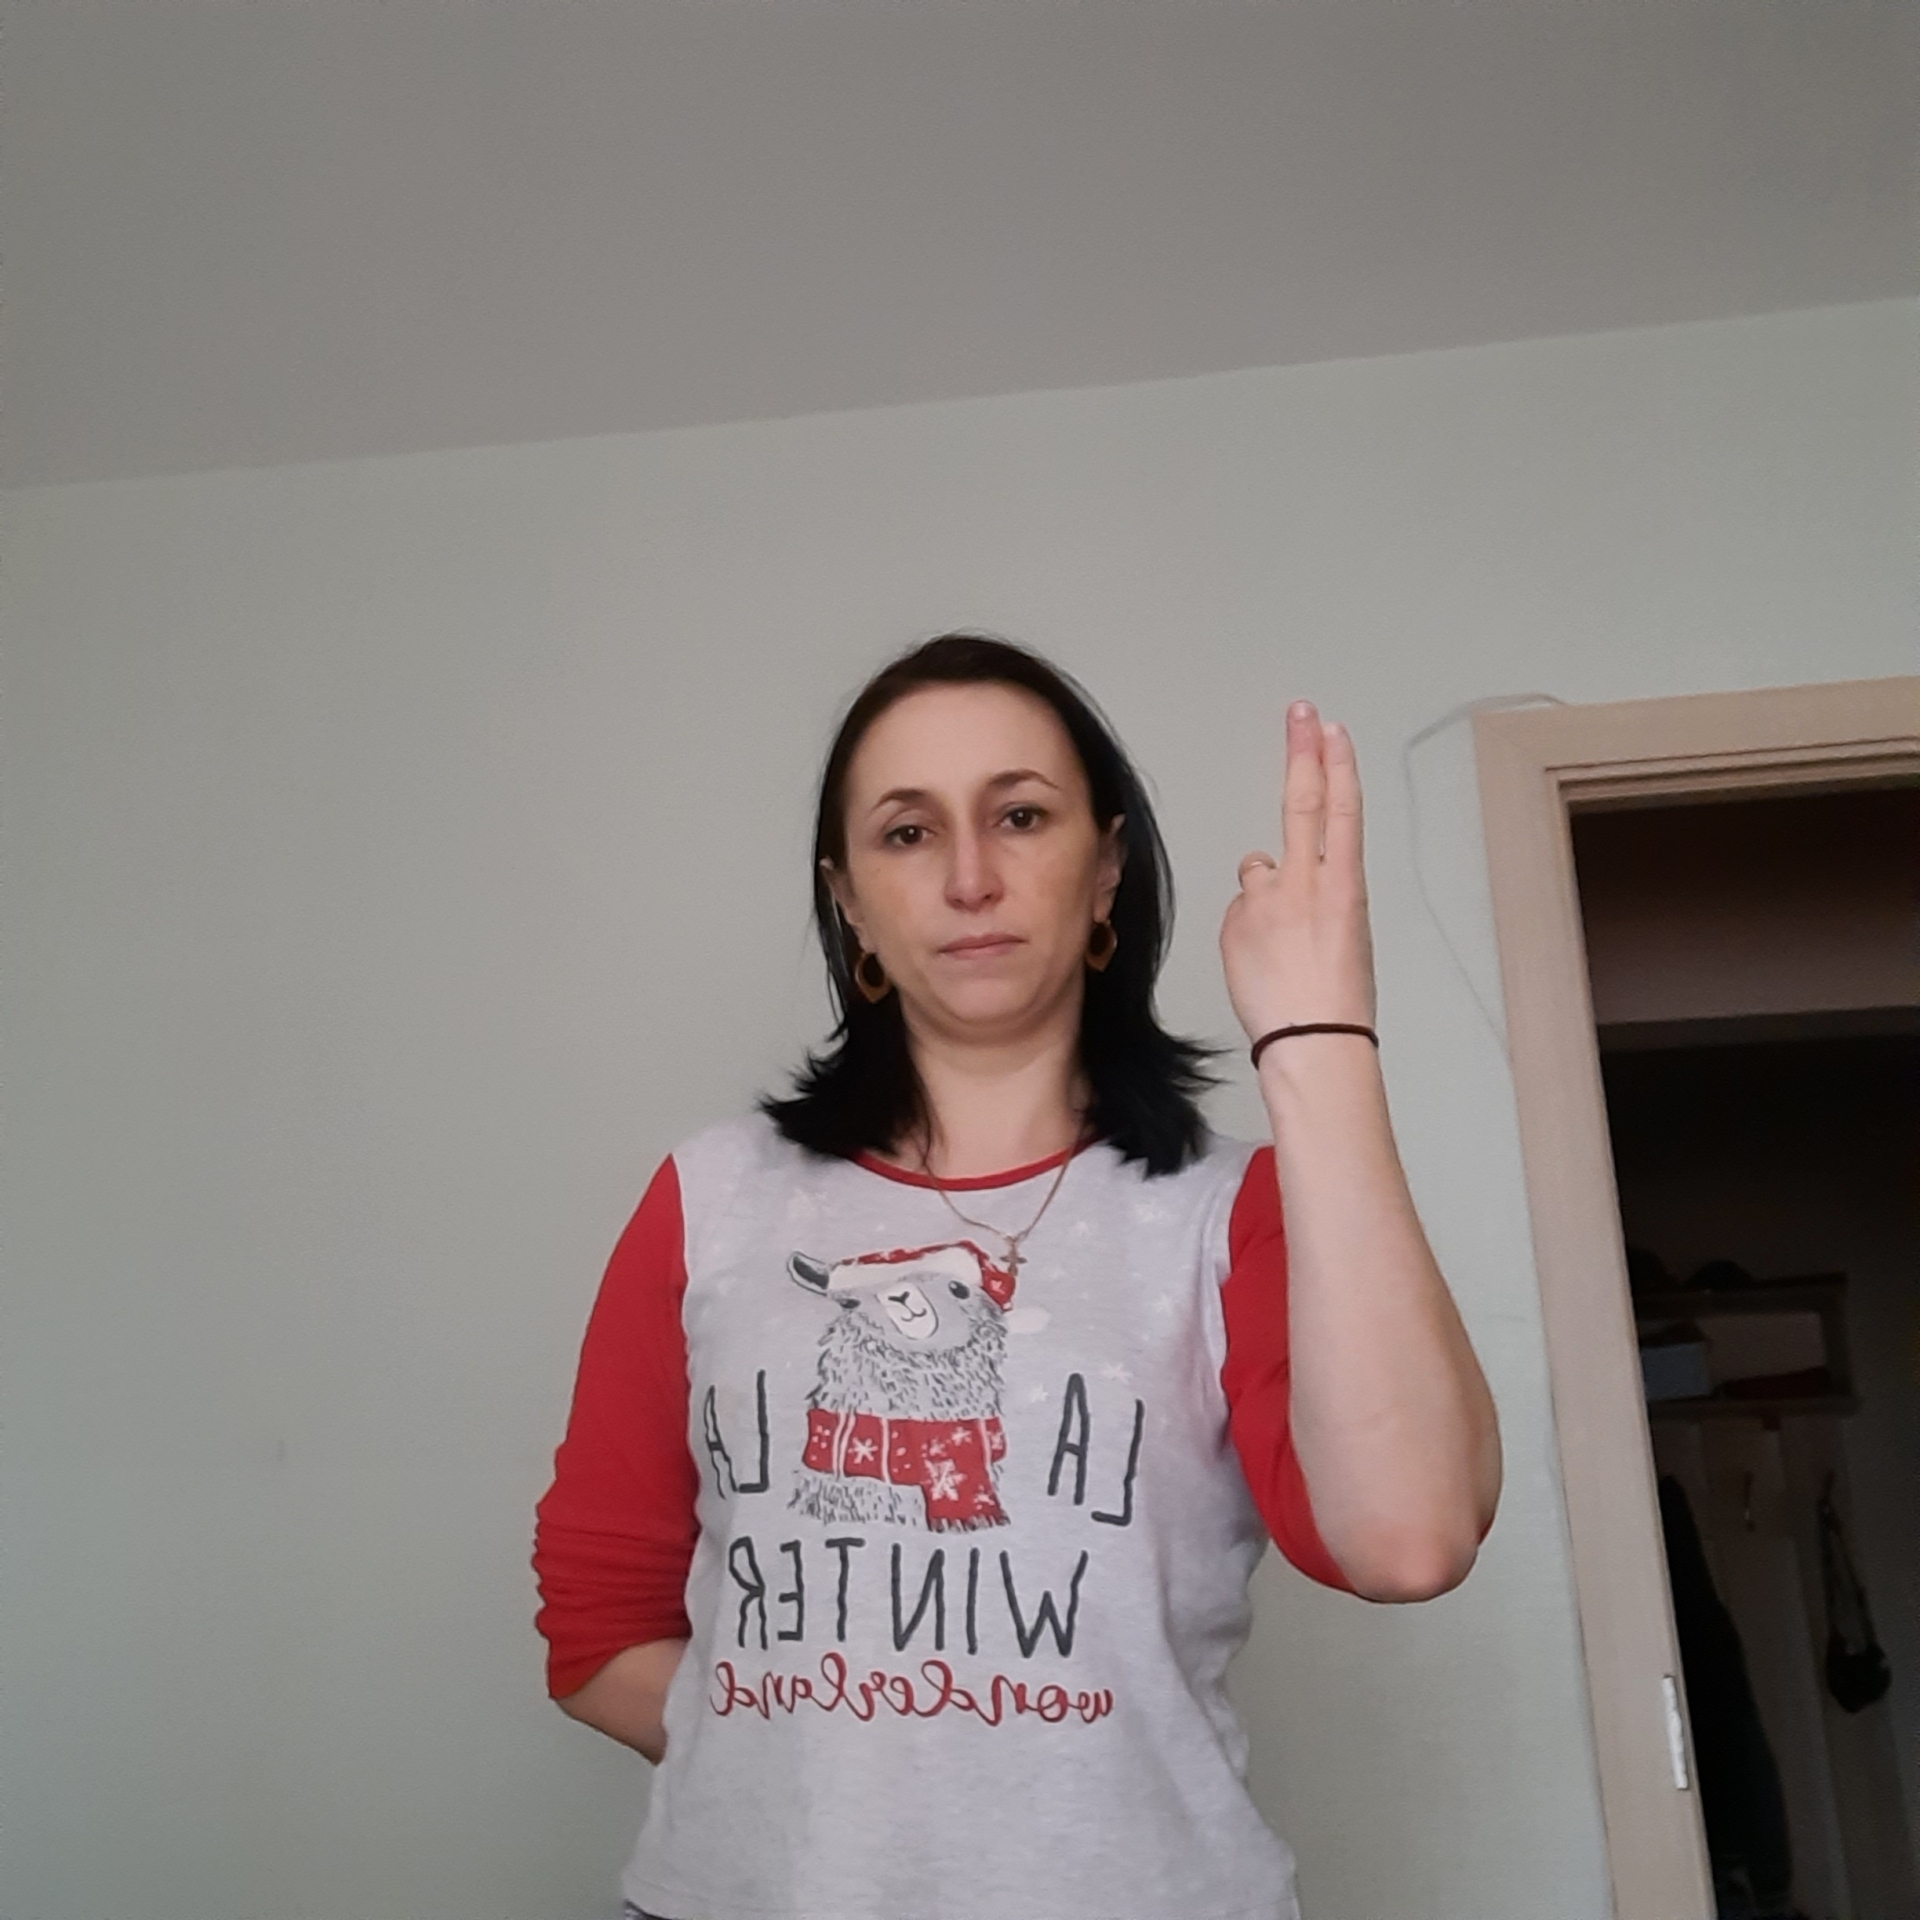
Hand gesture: two_up_inverted